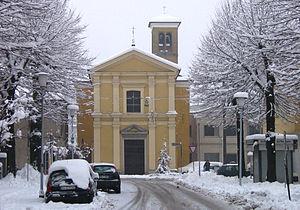
Soresina est une commune italienne de la province de Crémone dans la région Lombardie en Italie.